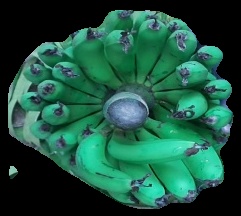
Variety: pachbale
Grade: grade2